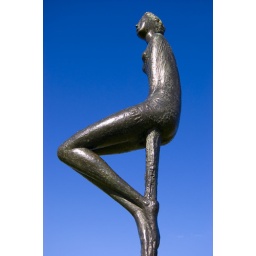
Sitting on a pole in the sky